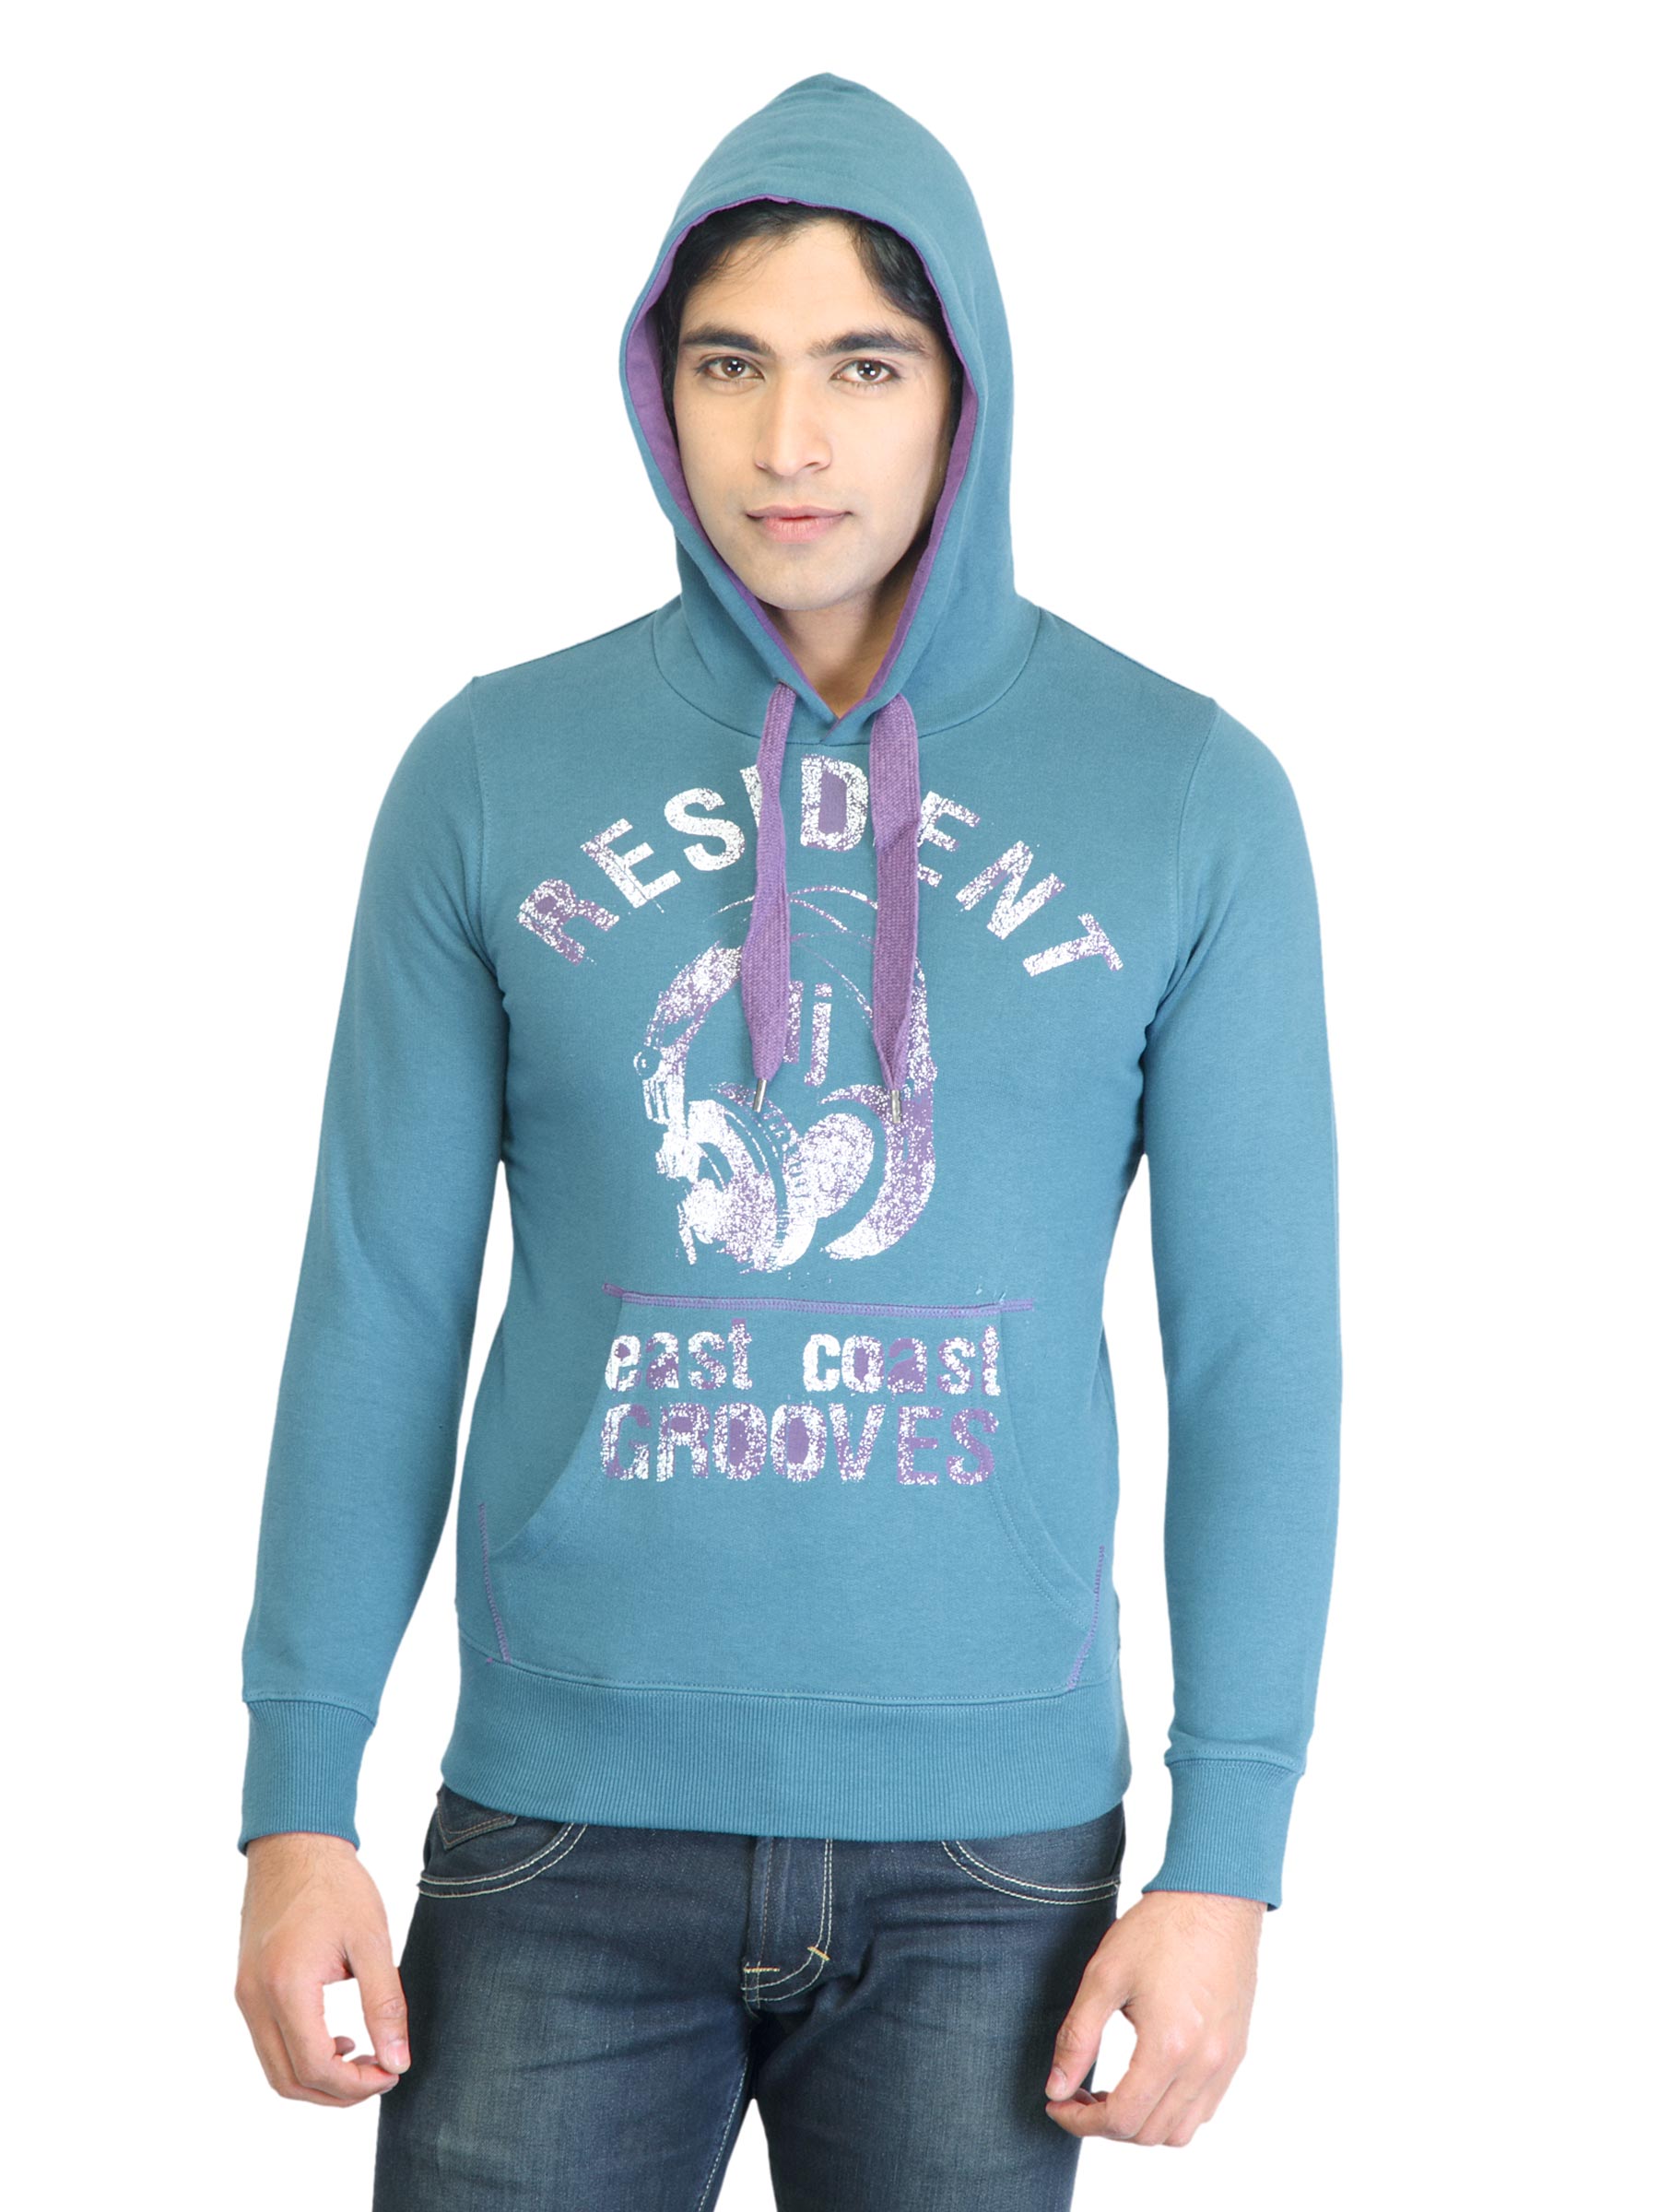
United Colors of Benetton Men Blue Printed Sweatshirt
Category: Apparel / Topwear / Sweatshirts
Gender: Men
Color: Blue
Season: Fall 2011
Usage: Casual